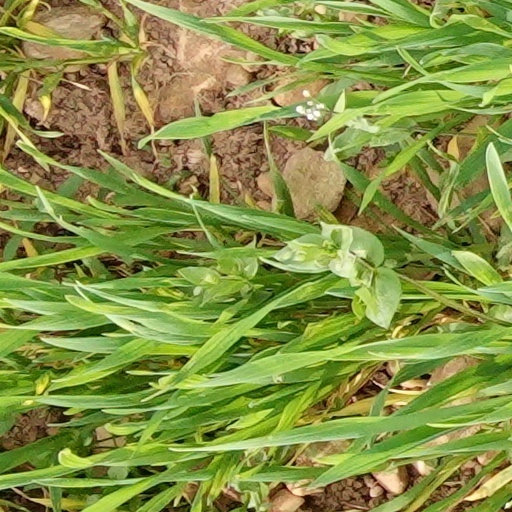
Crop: wheat